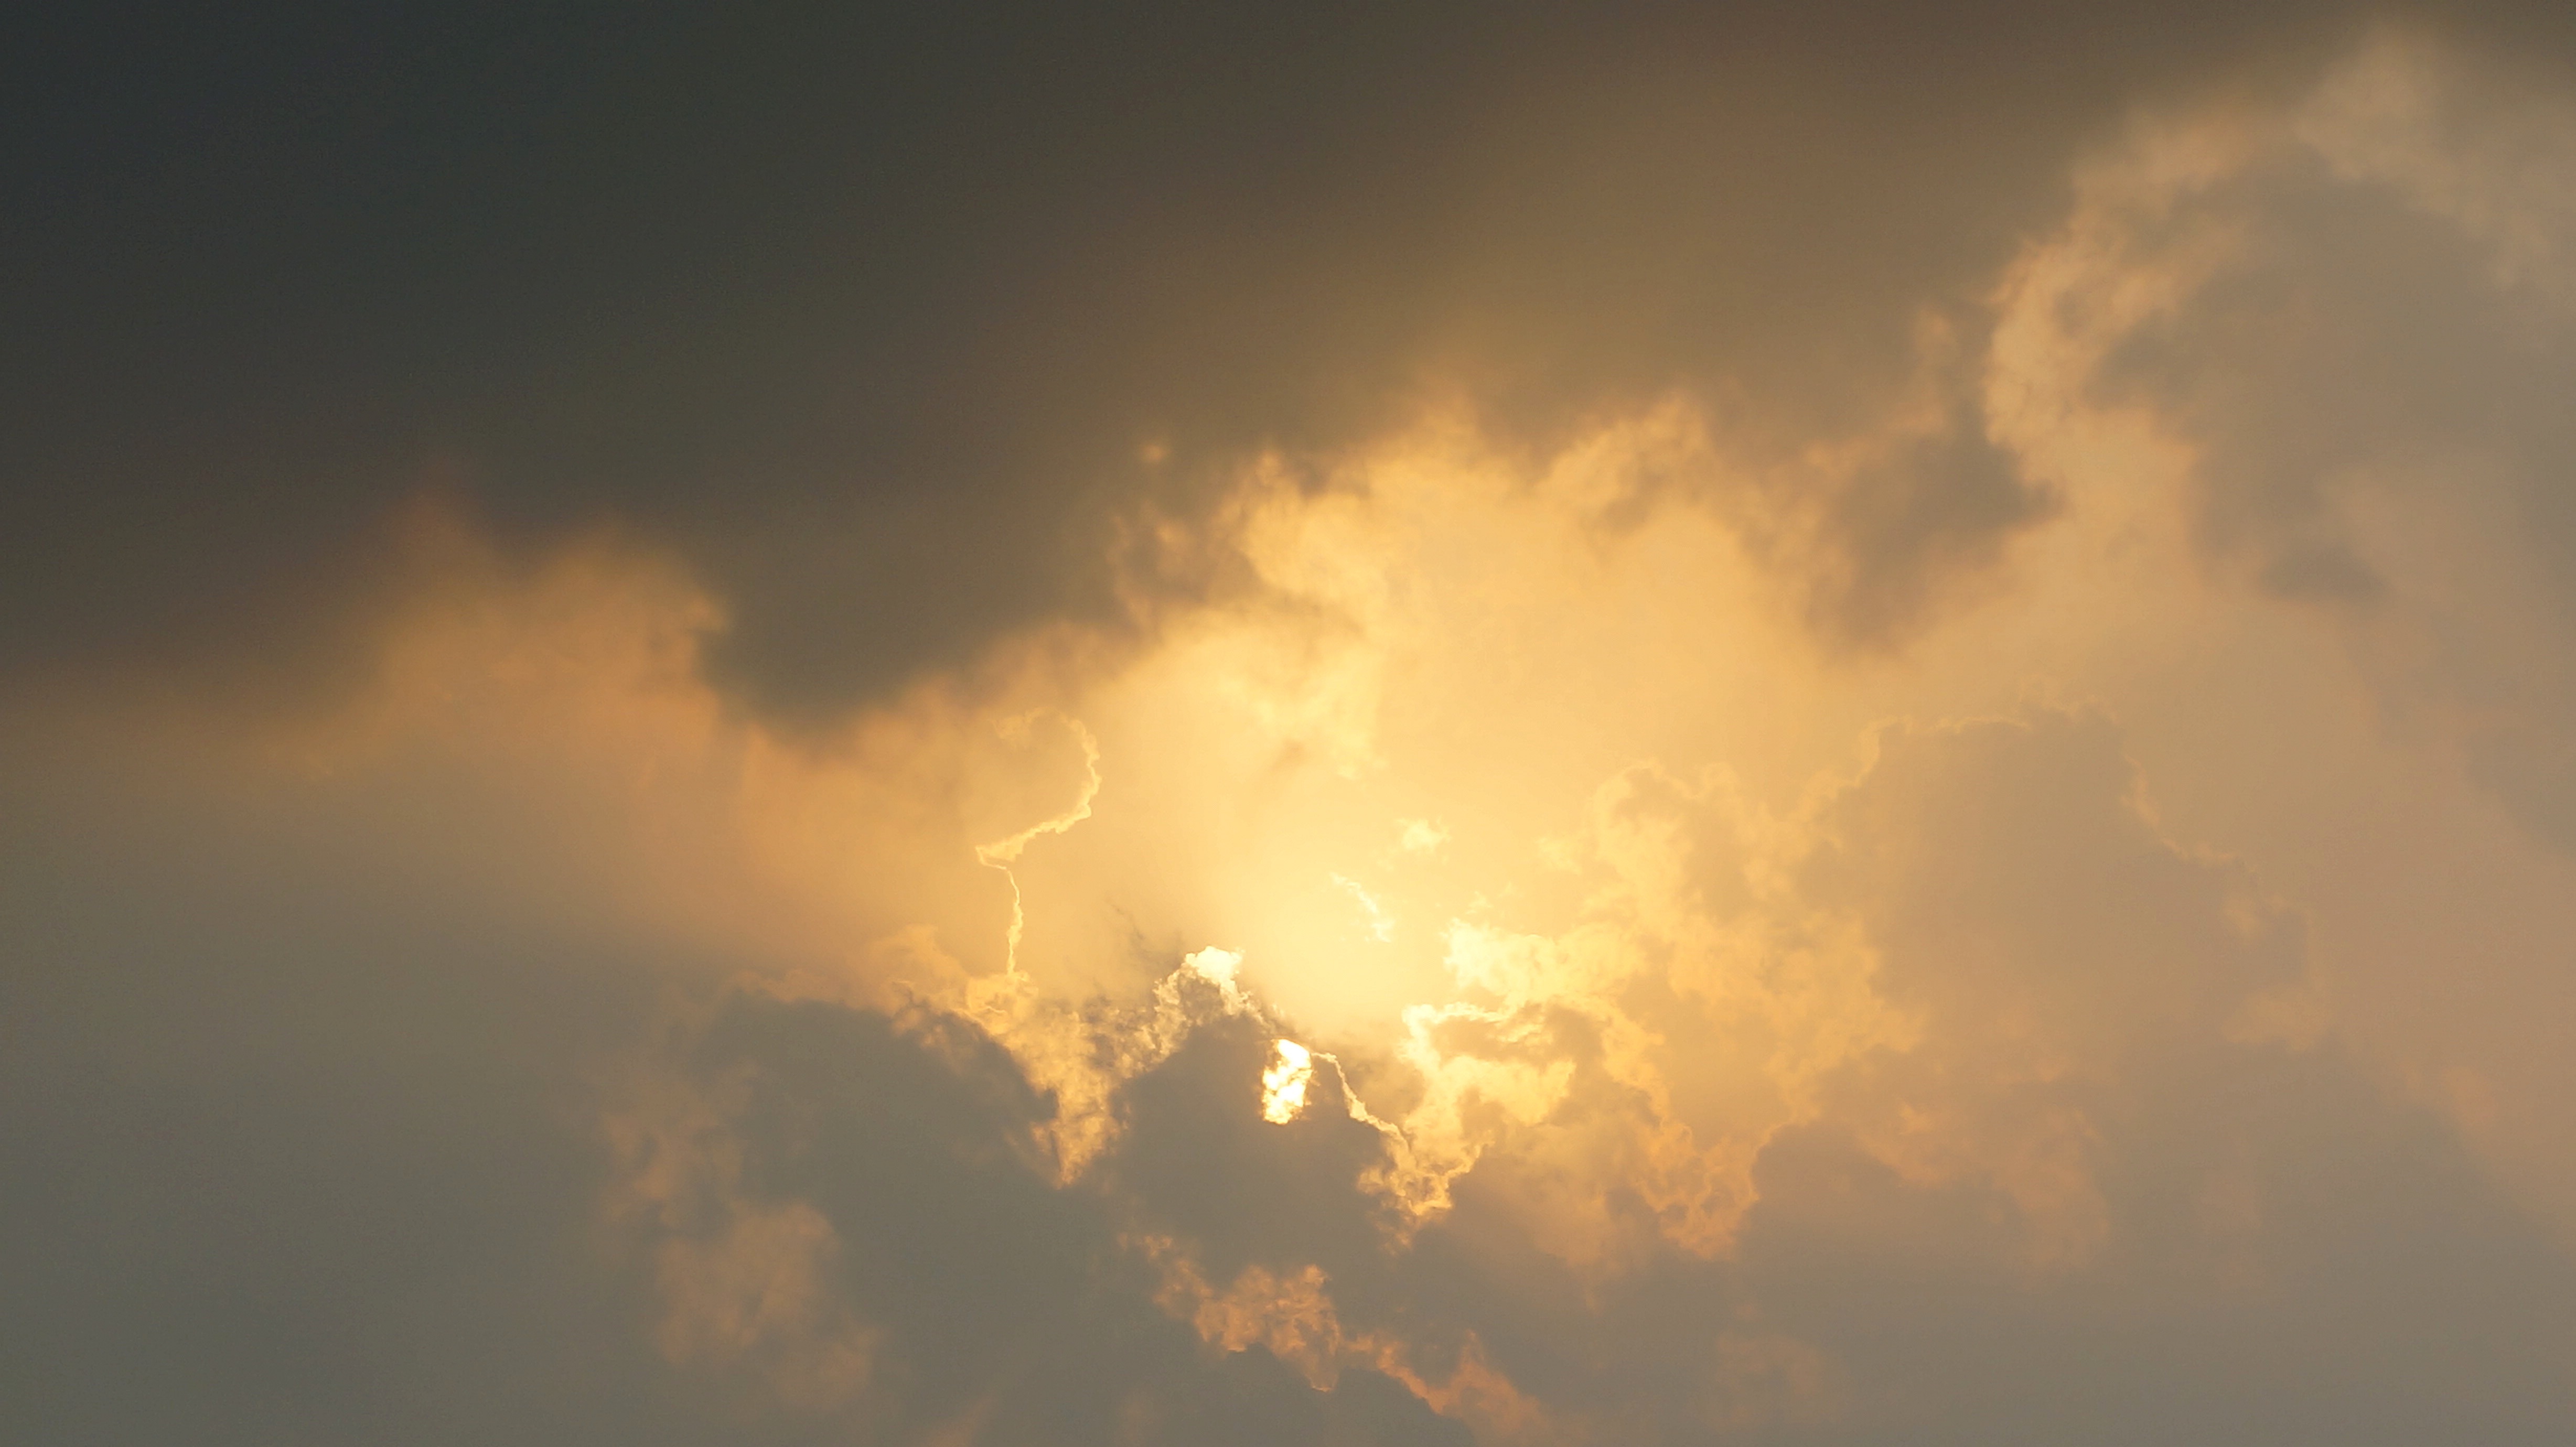
cloud, sky, sun, sunrise, sunset, sunlight, morning, dawn, atmosphere, dusk, afterglow, meteorological phenomenon, atmospheric phenomenon, atmosphere of earth